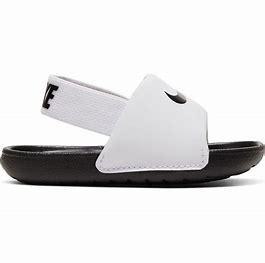
Brand: Nike
Model: Kawa